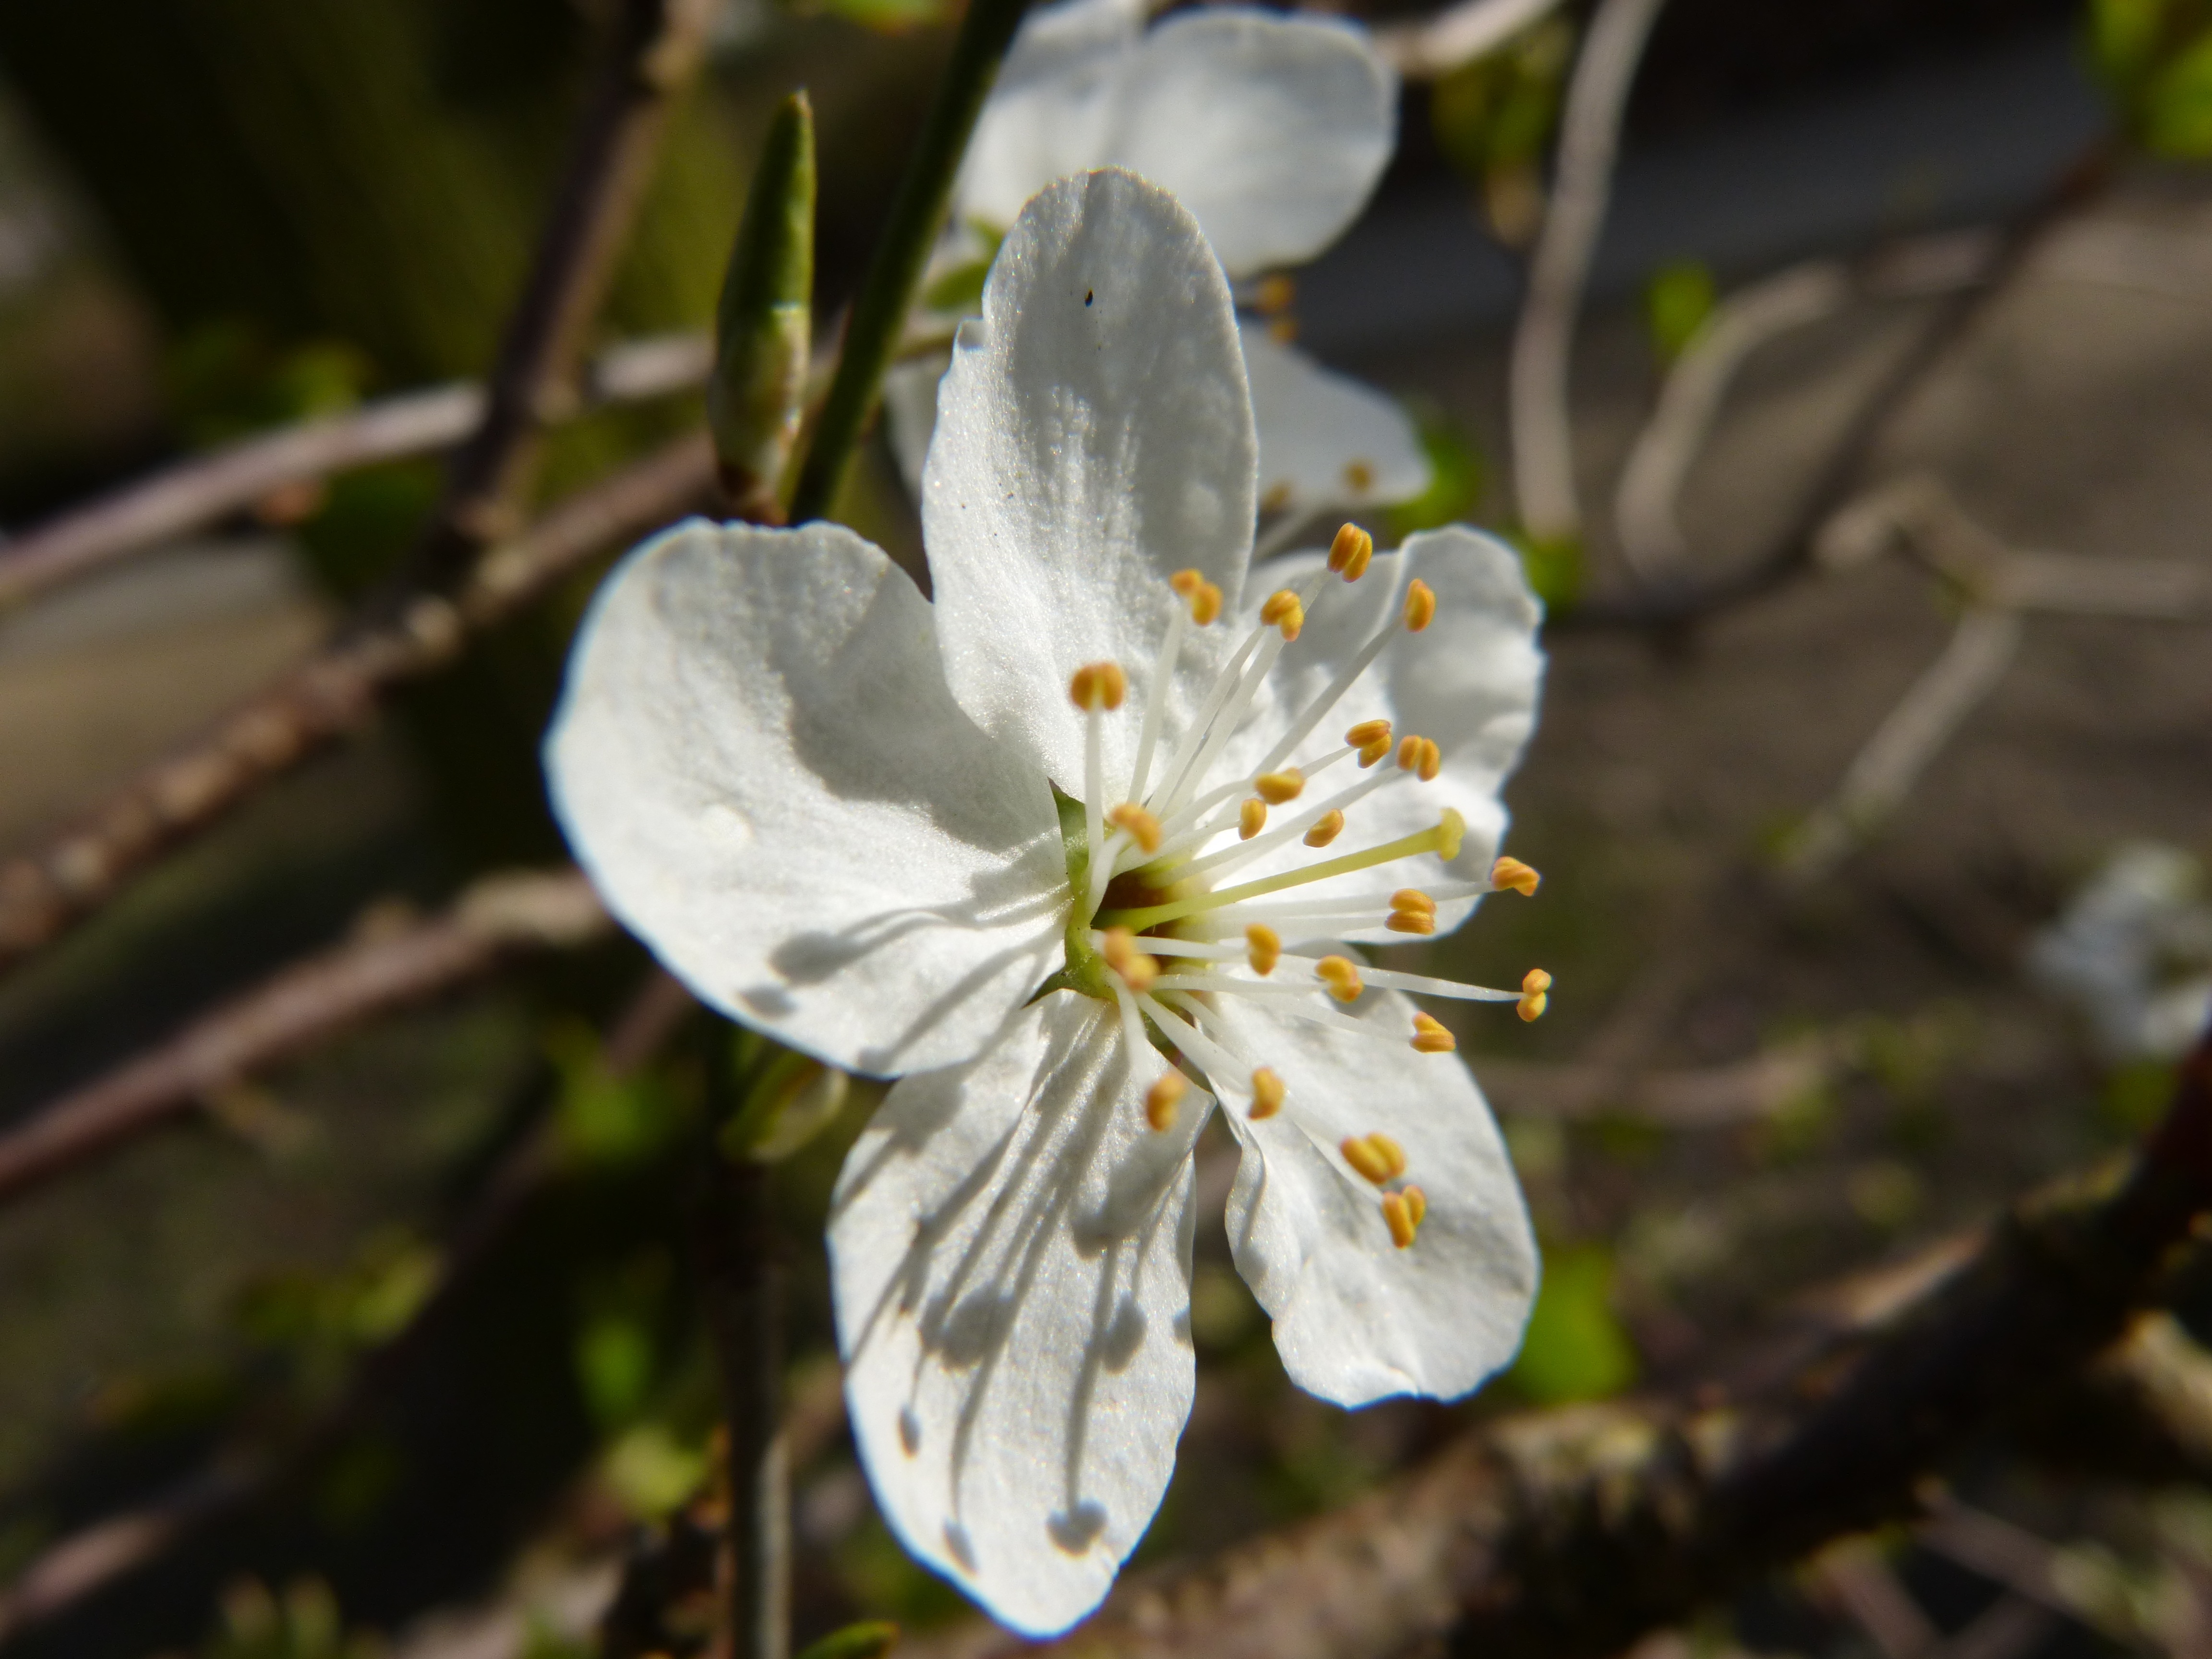
tree, nature, branch, blossom, plant, white, fruit, leaf, flower, petal, bloom, food, spring, produce, macro, botany, close, flora, cherry blossom, wildflower, close up, shrub, cherry, back light, macro photography, white blossom, flowering plant, land plant